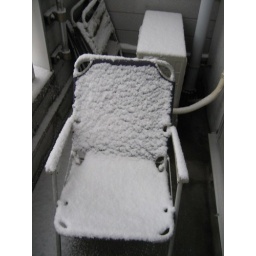
all covered in snow =( no sitting out on the balcony lighting up a spliff now...